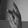
ASL letter: K